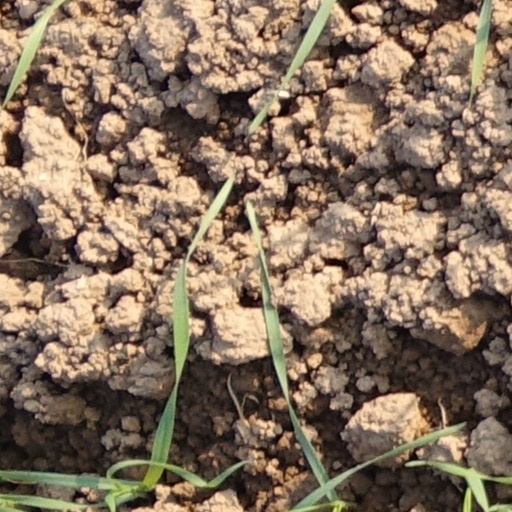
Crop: wheat